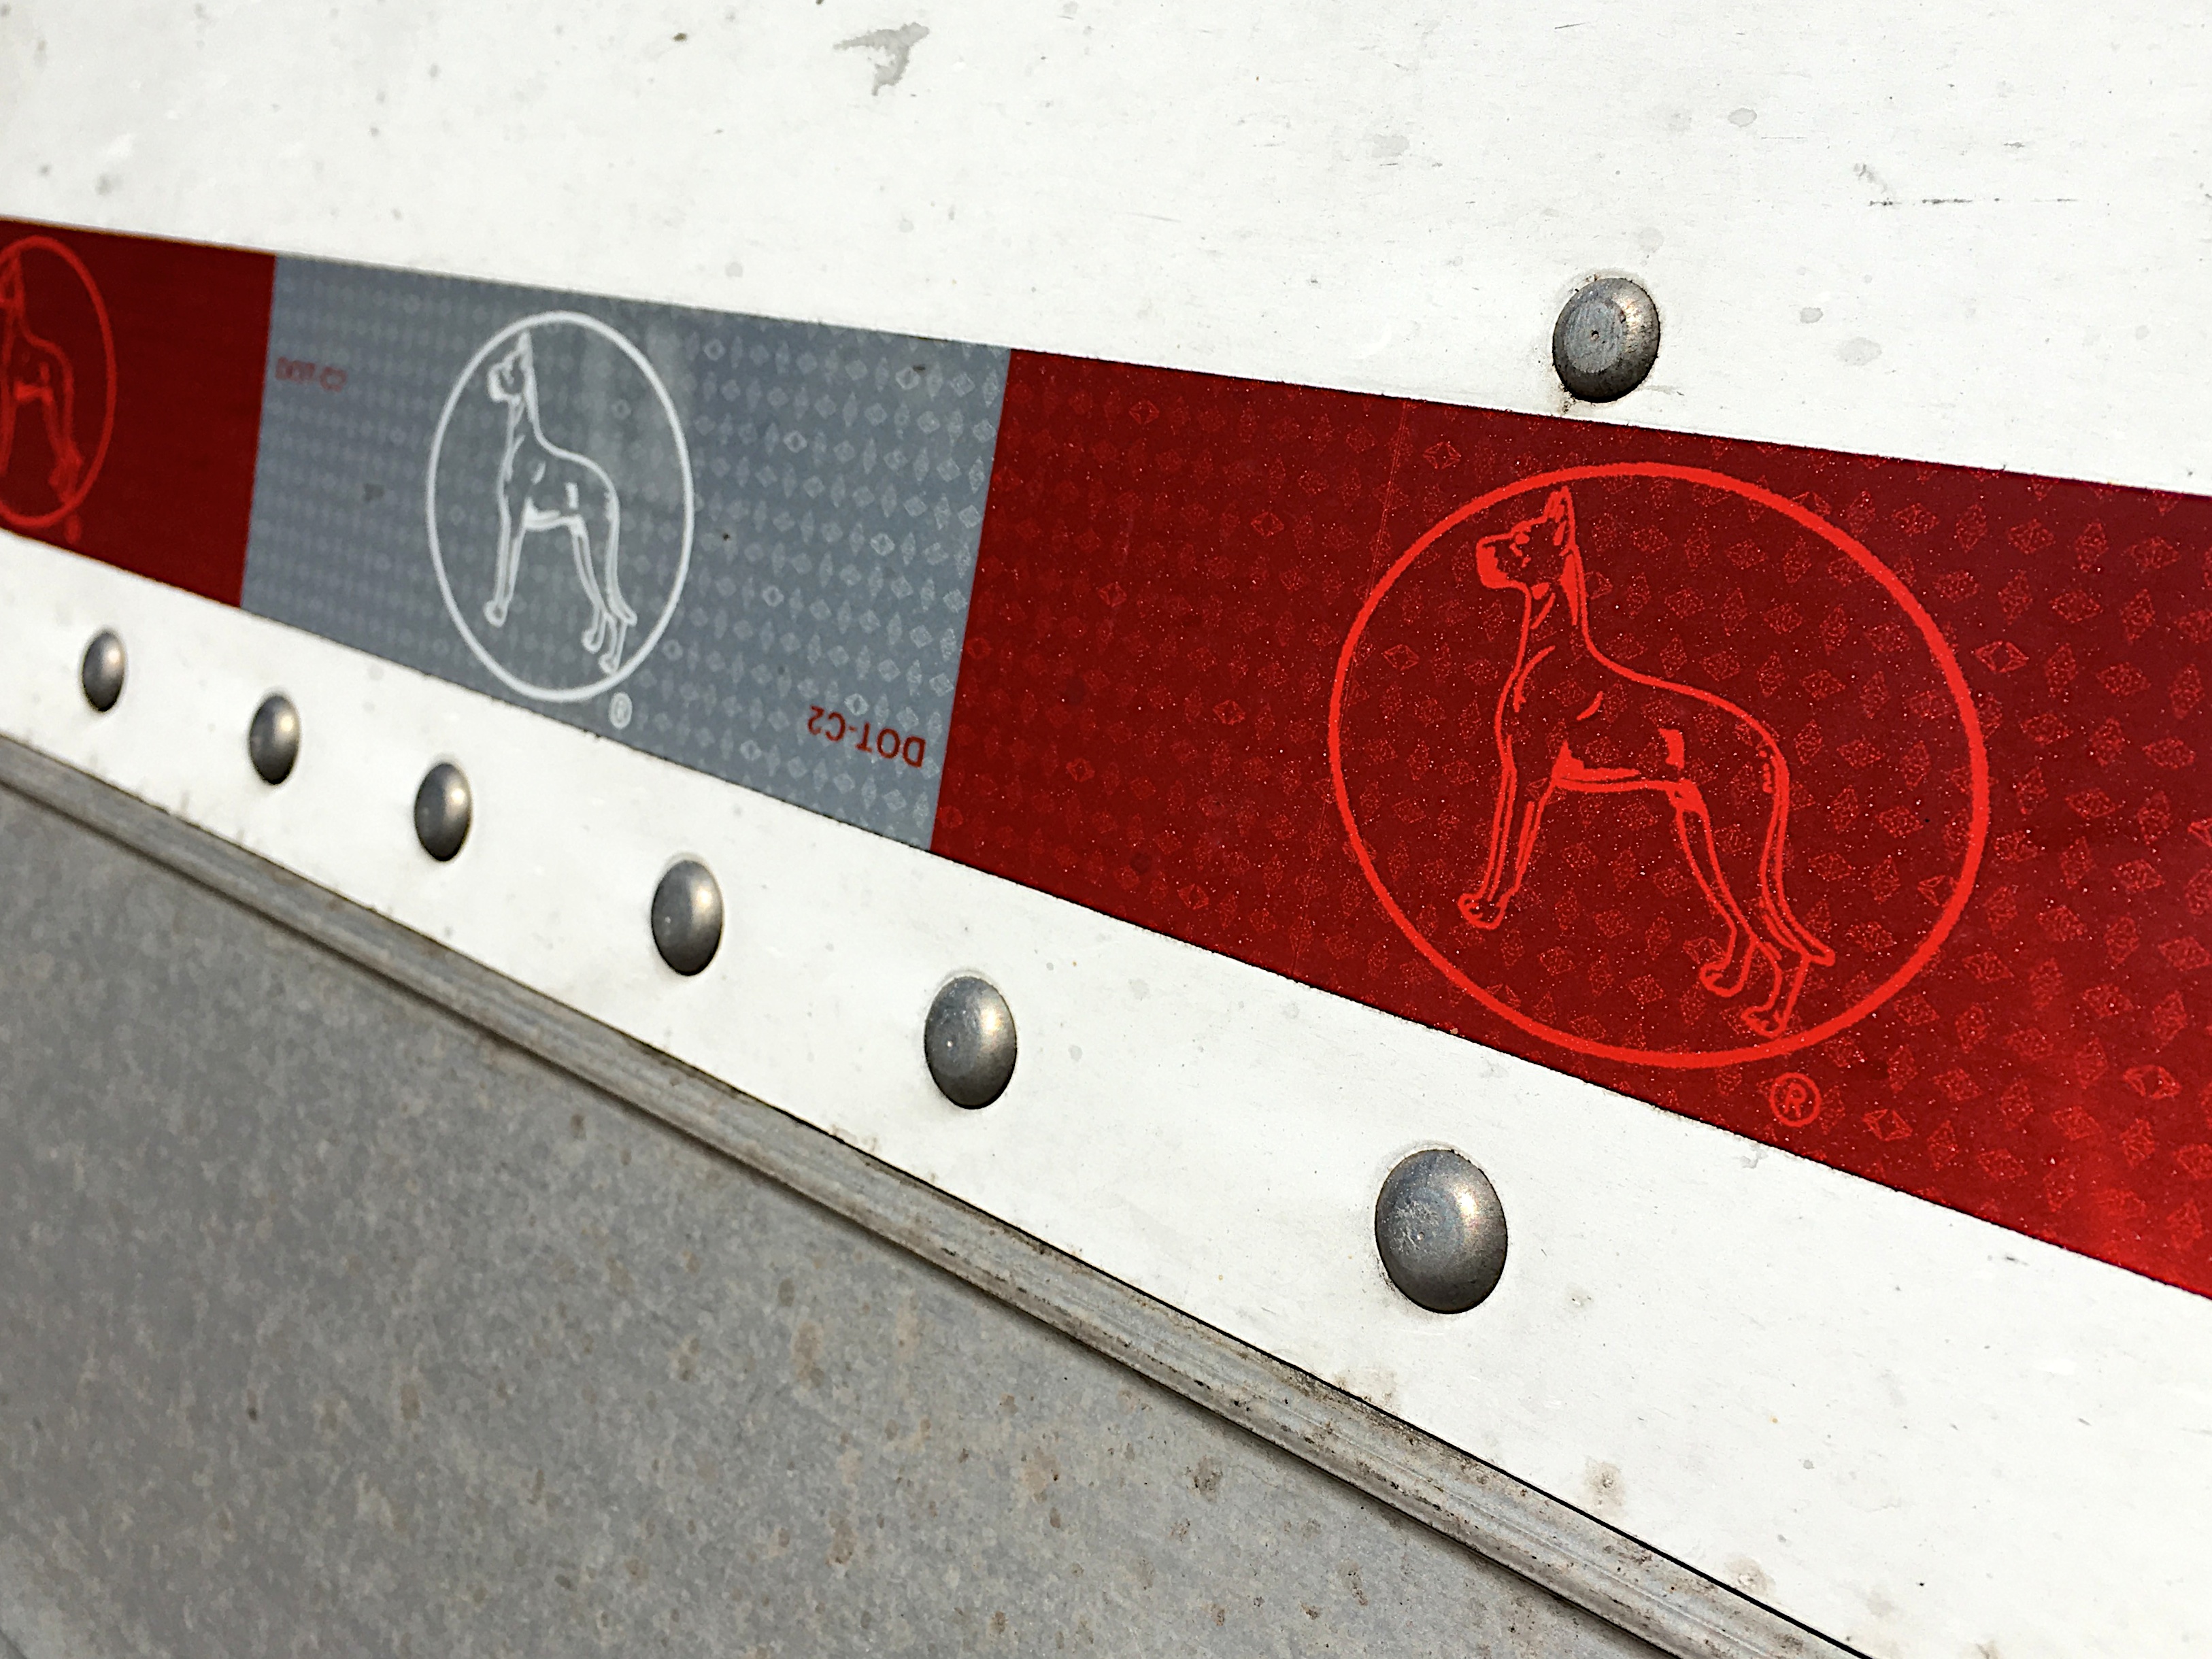
number, red, shape